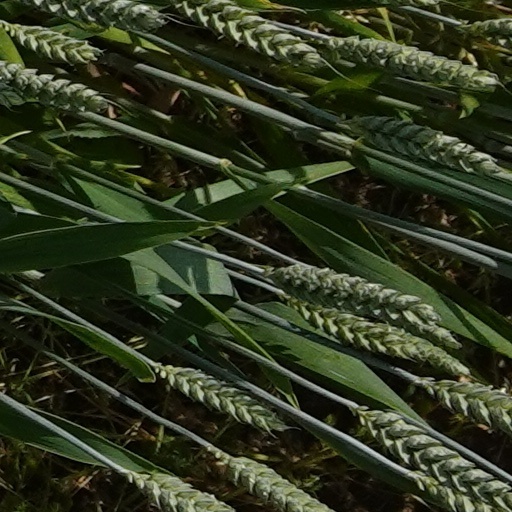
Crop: wheat